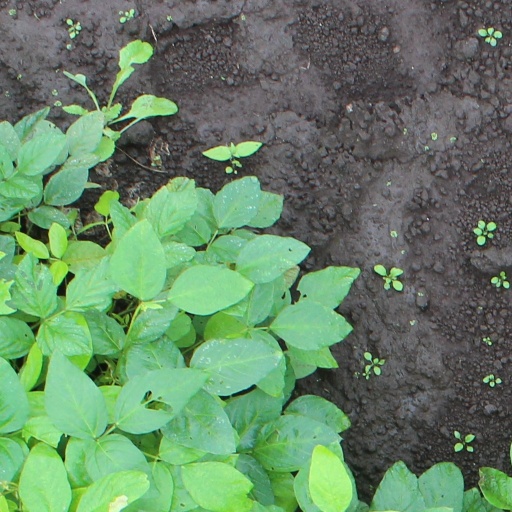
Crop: soybean